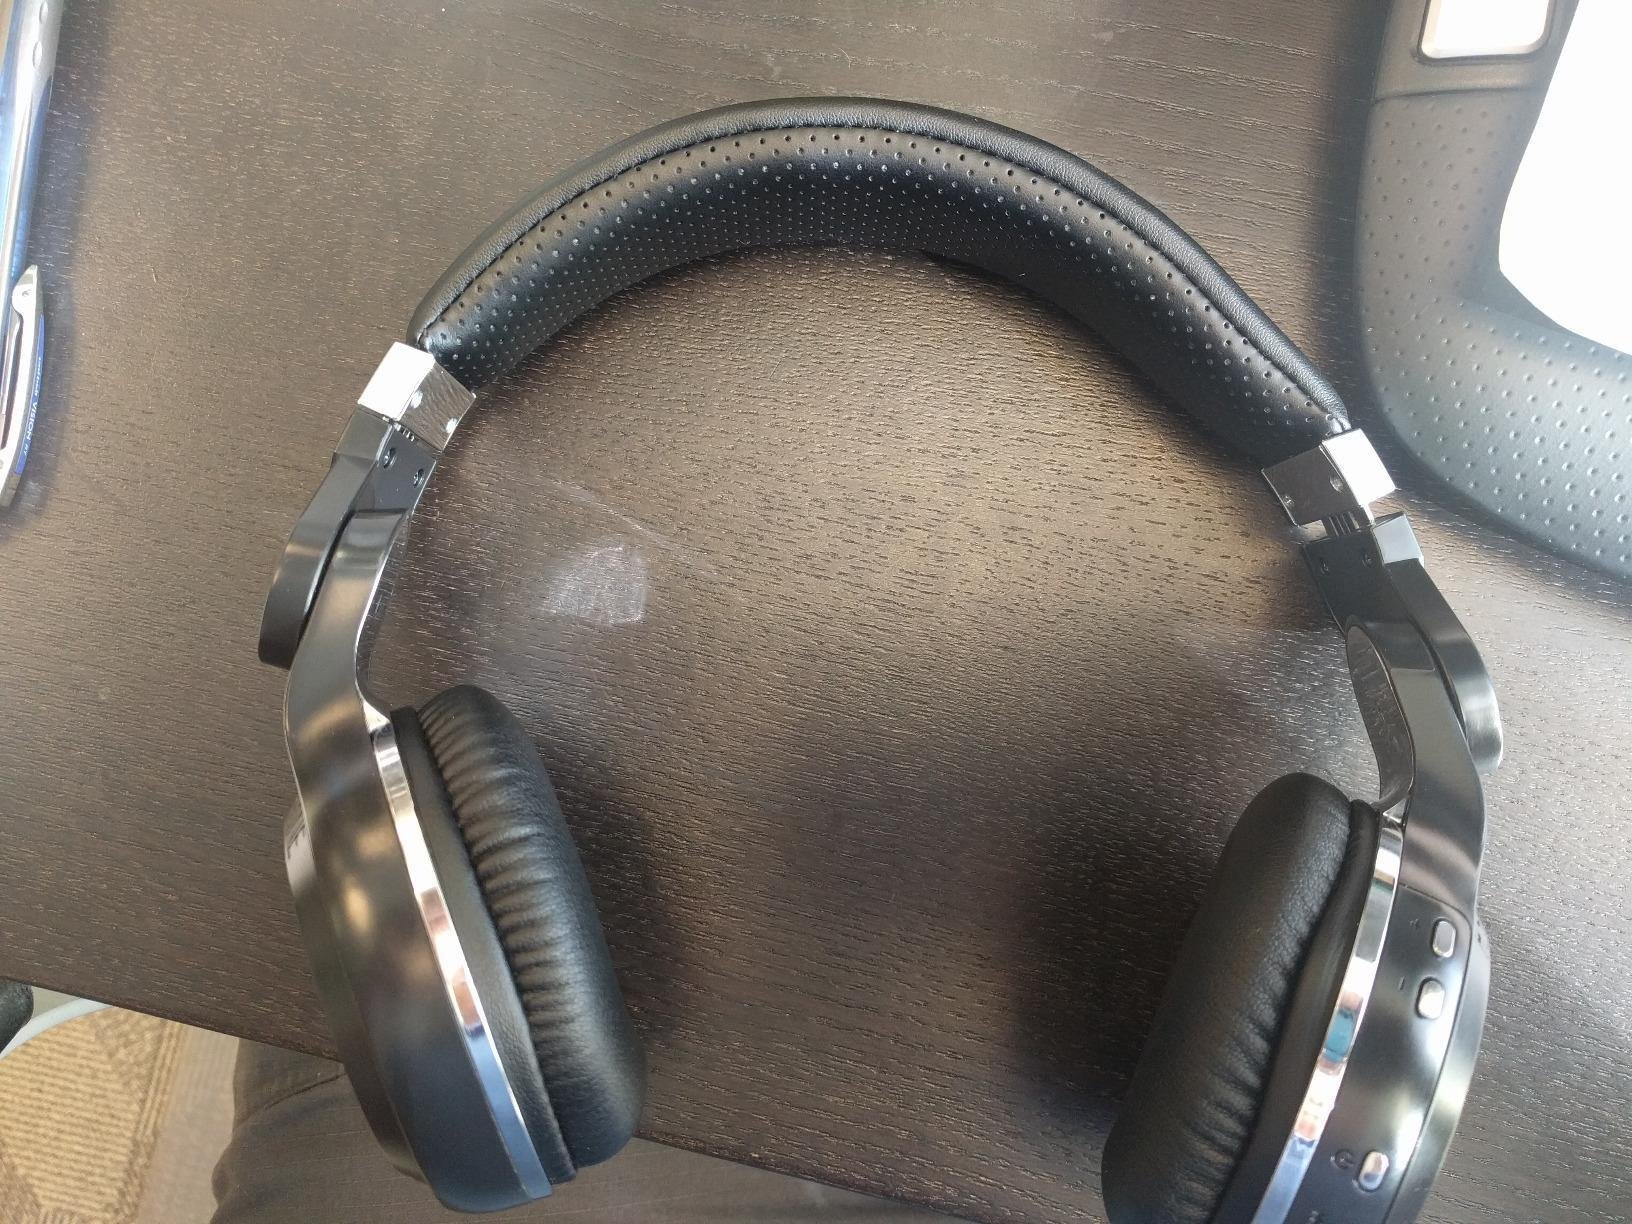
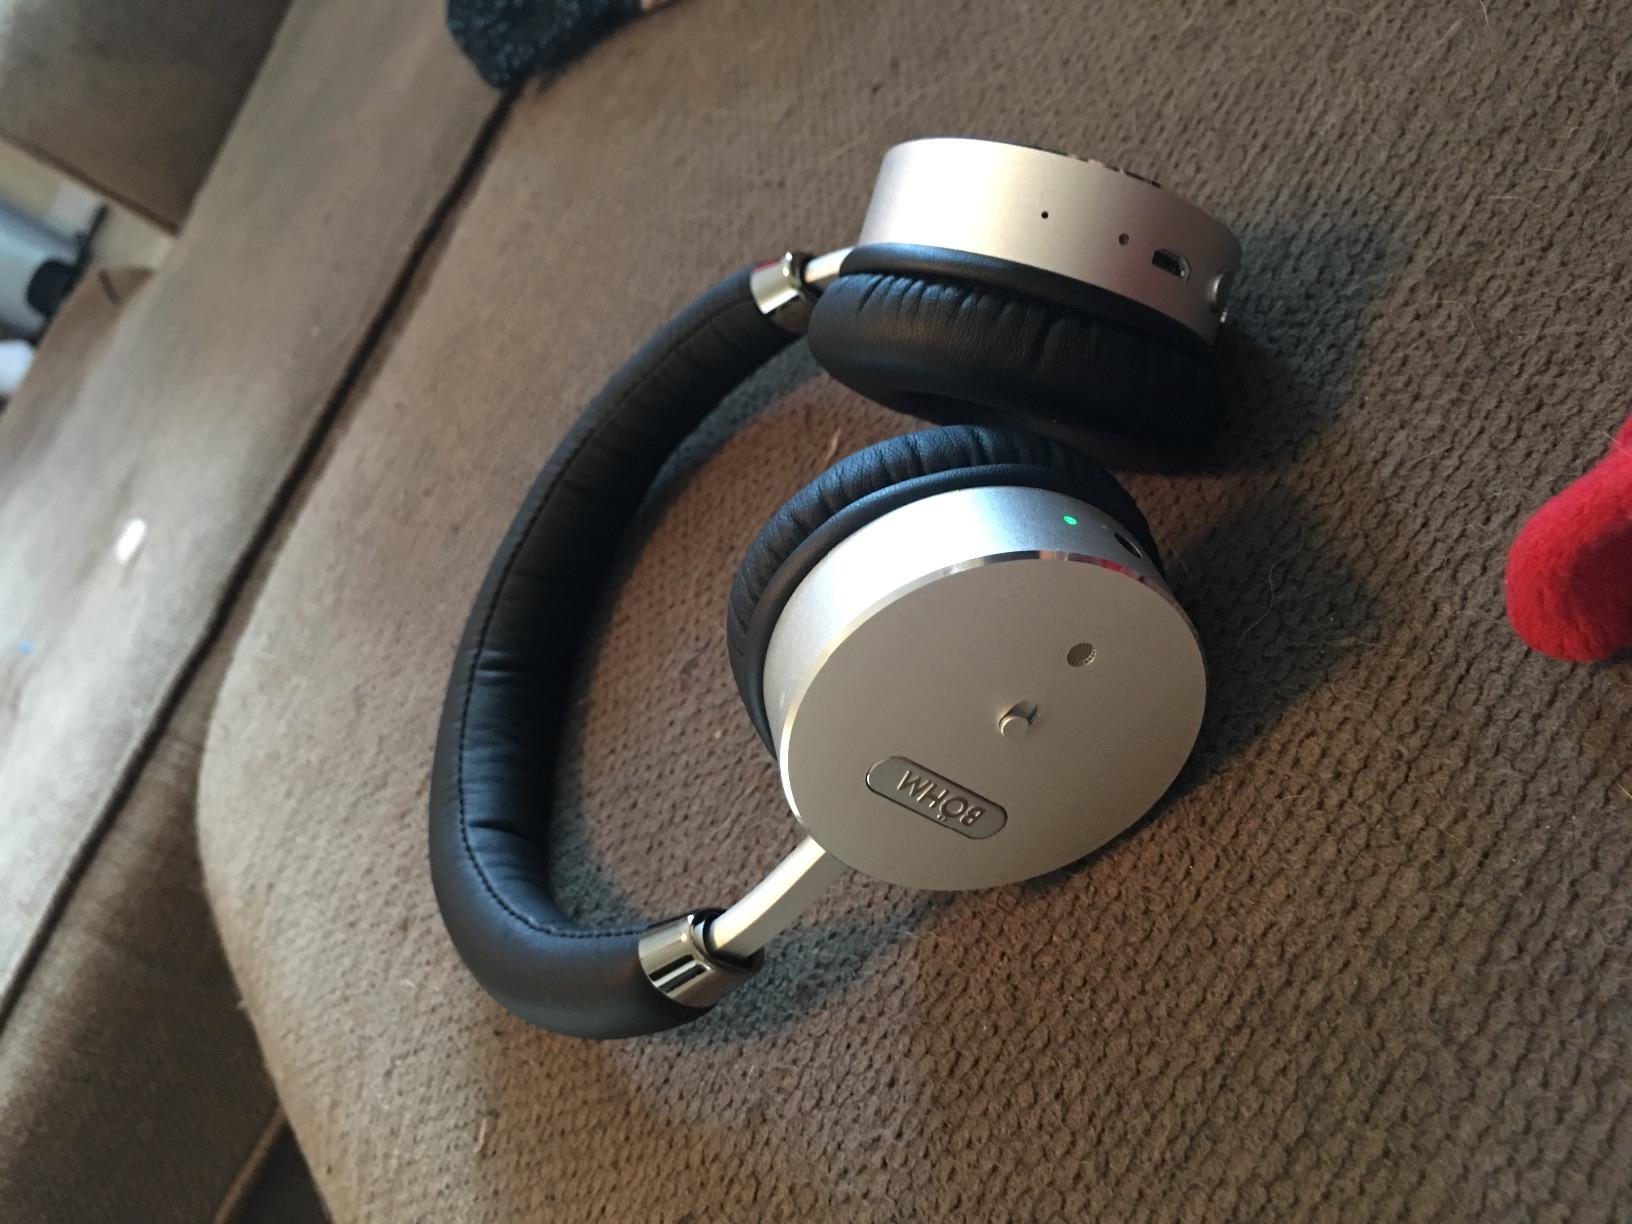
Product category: headphones
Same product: no